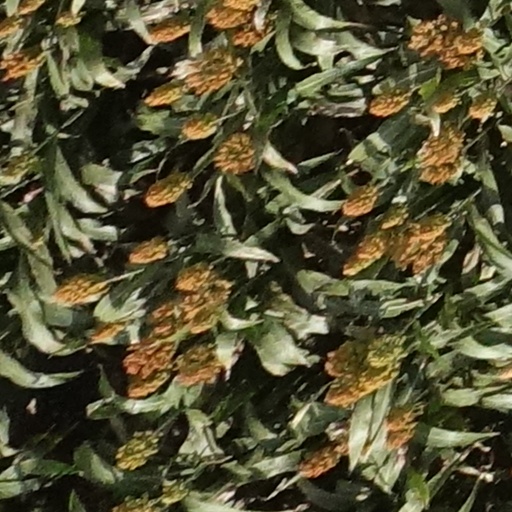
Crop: sorghum